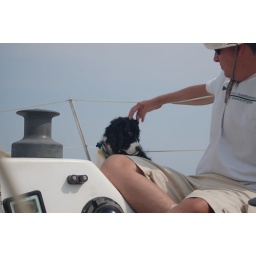
Alex and Louie in a tender moment. Alex is not a dog person but Louie seems unconvinced of the fact.